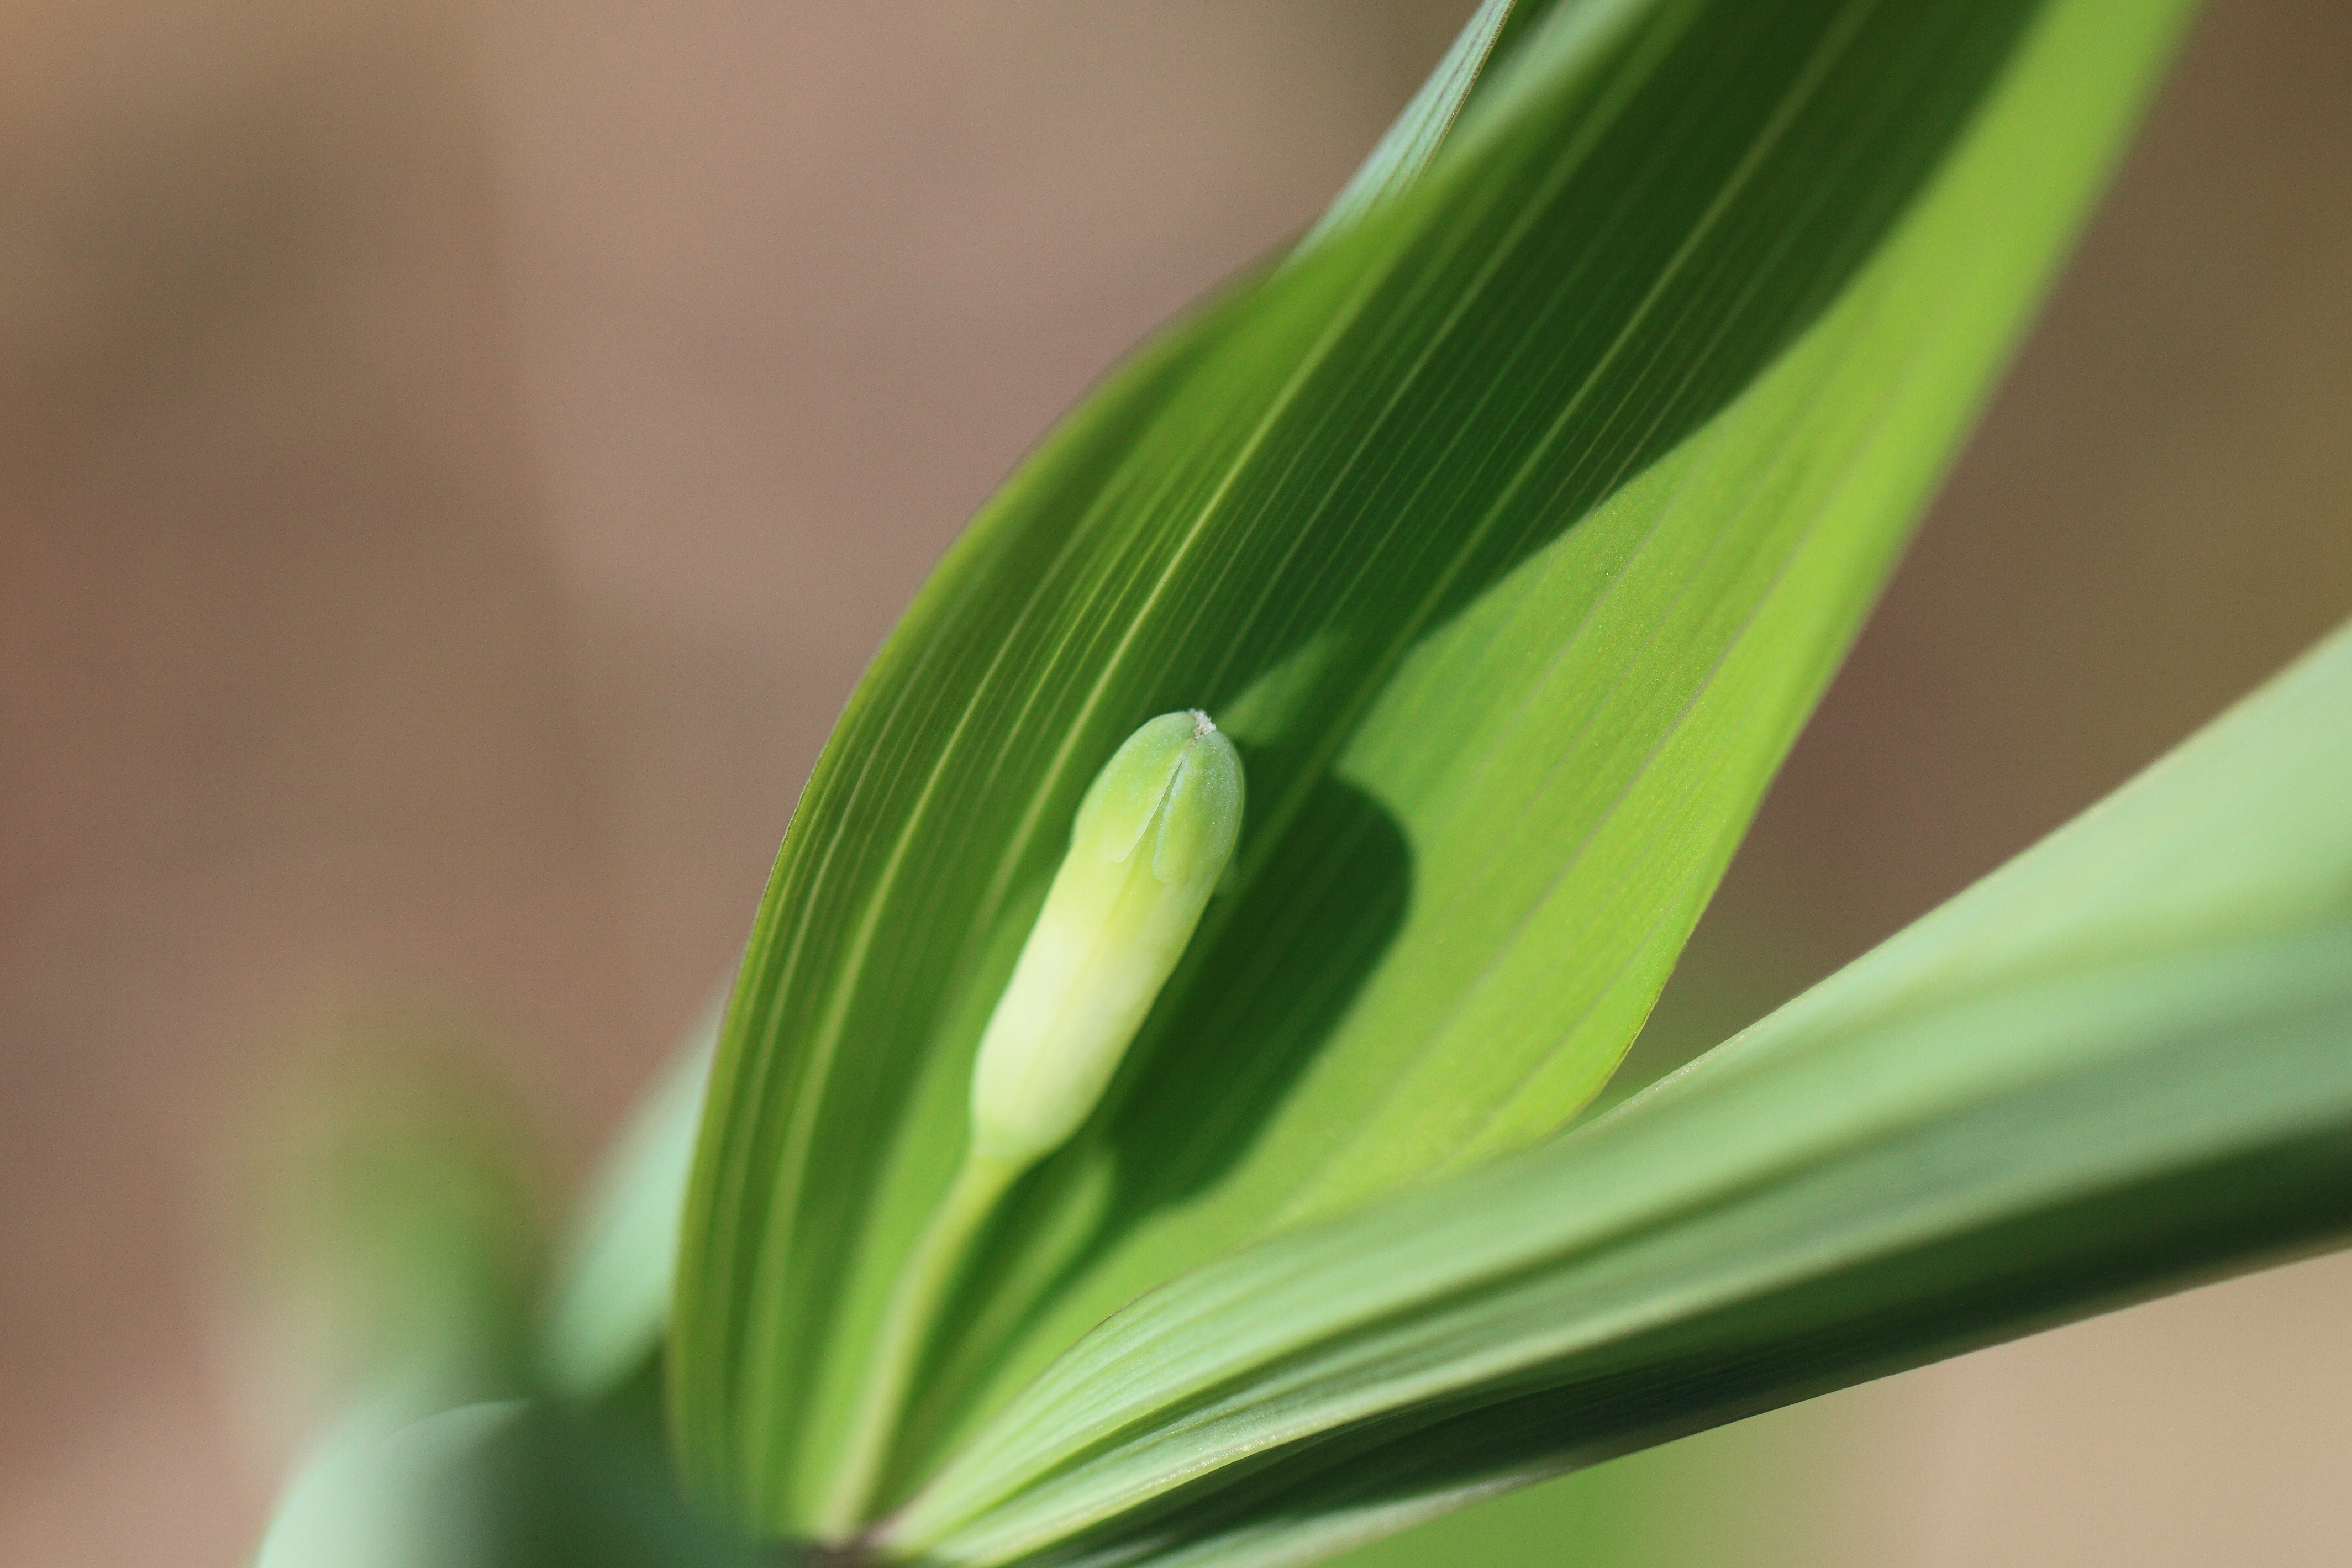
grass, plant, photography, leaf, flower, petal, green, high, botany, yellow, flora, close up, tochigi, 5d, hires, bud, markii, hi, res, resolution, macro photography, shimotsuke, tenpyounooka, flowering plant, grass family, plant stem, land plant